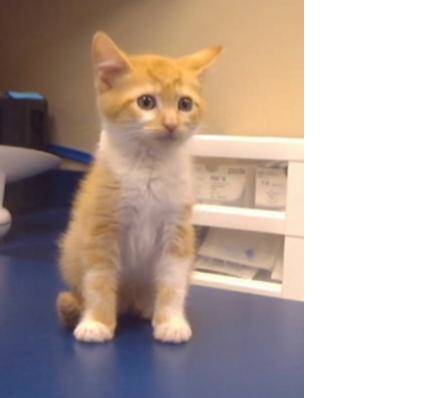
Label: cat